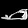
Label: Sandal